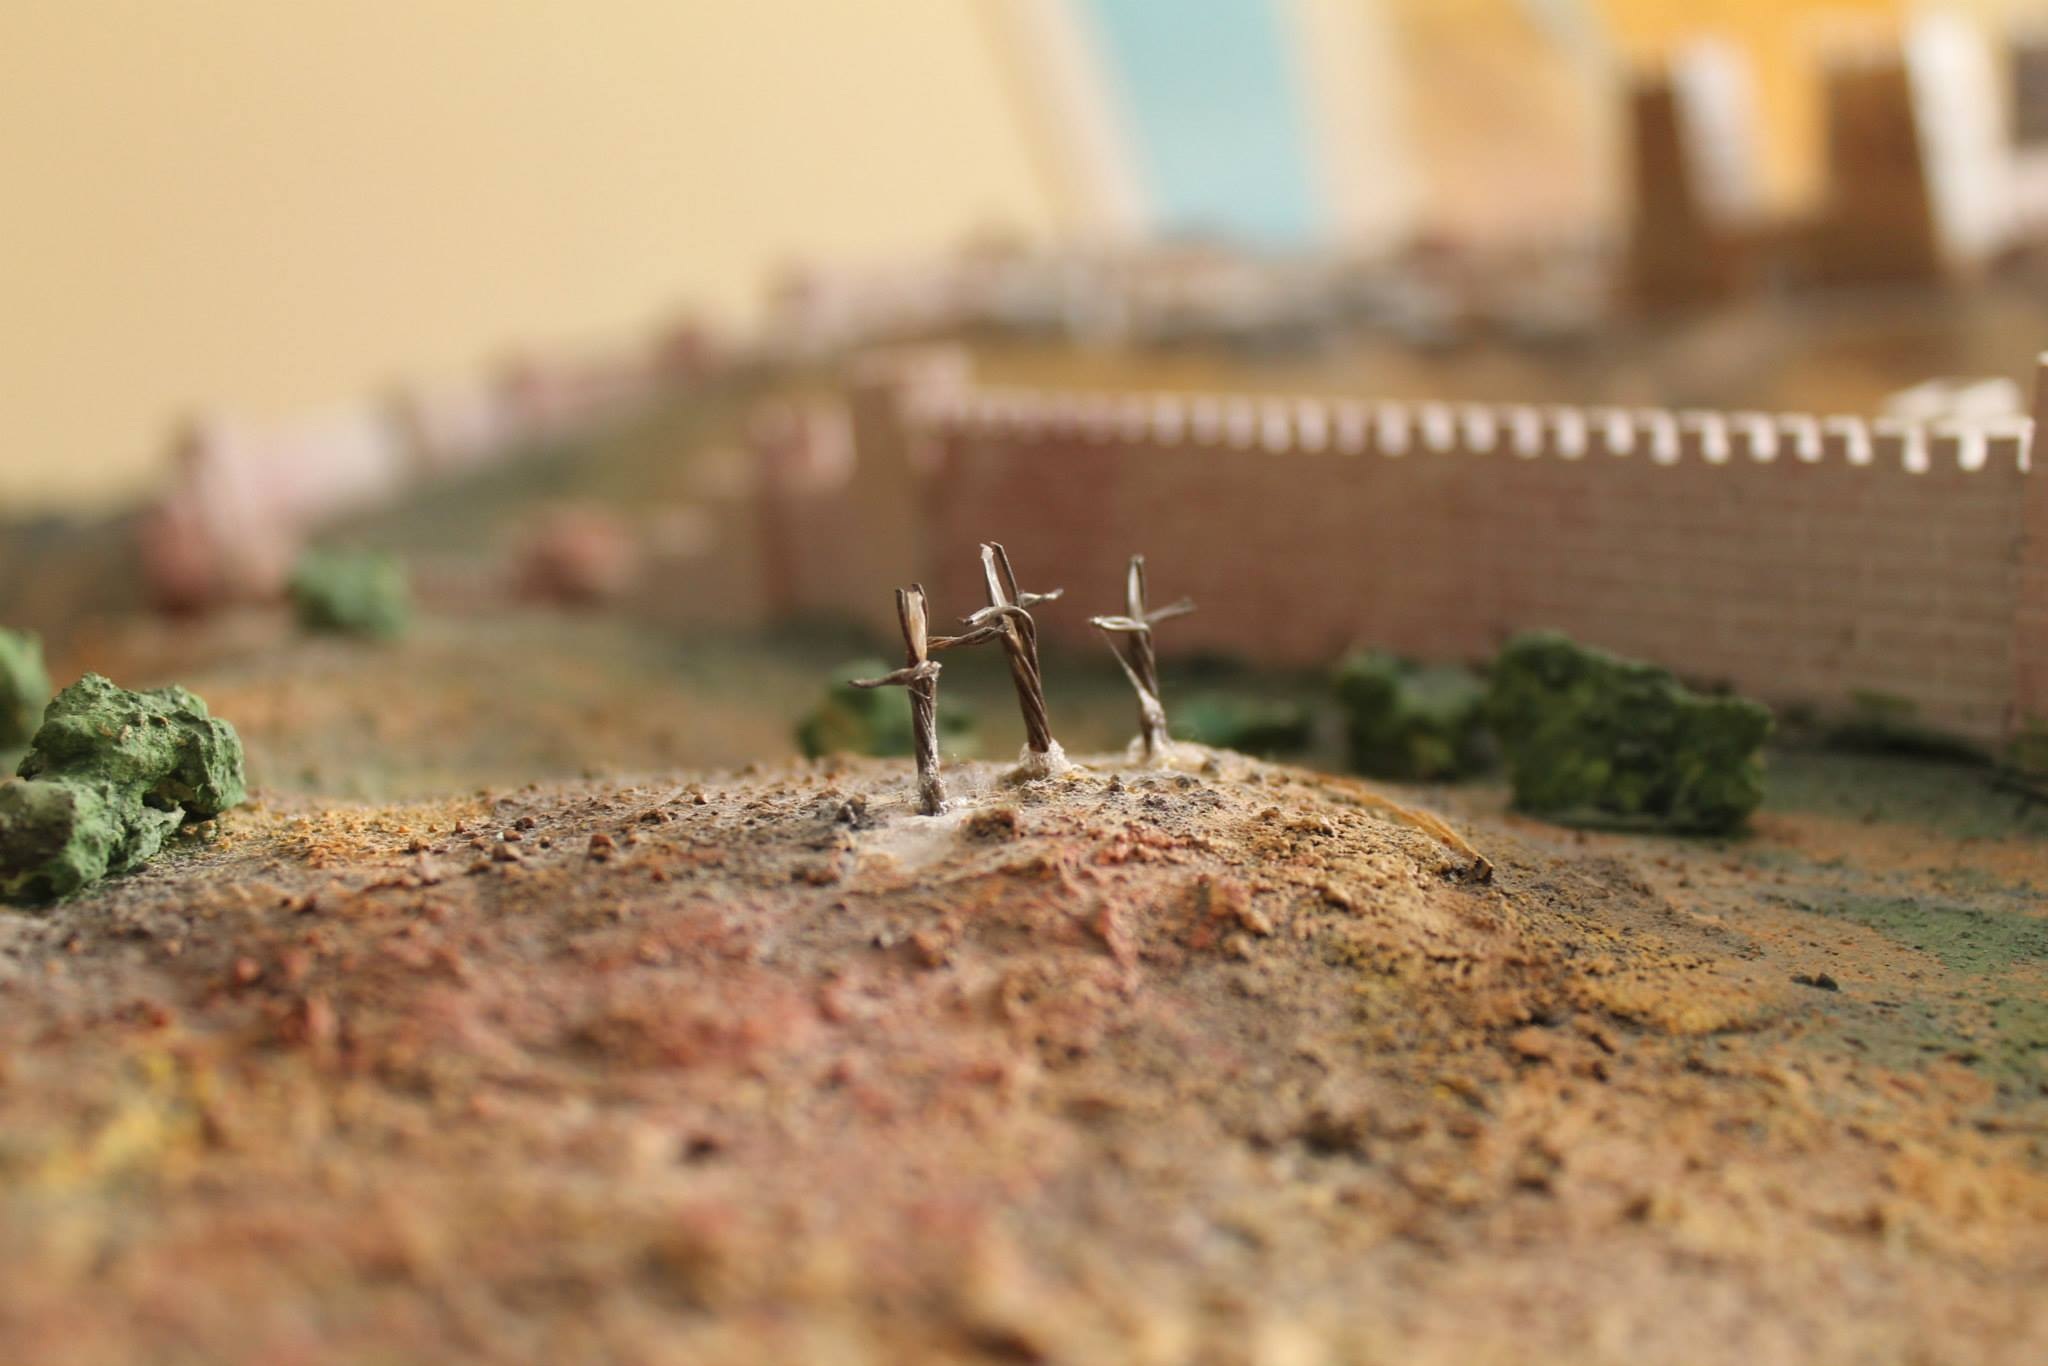
wood, wall, insect, soil, cross, fauna, close up, jesus, macro photography, calvary